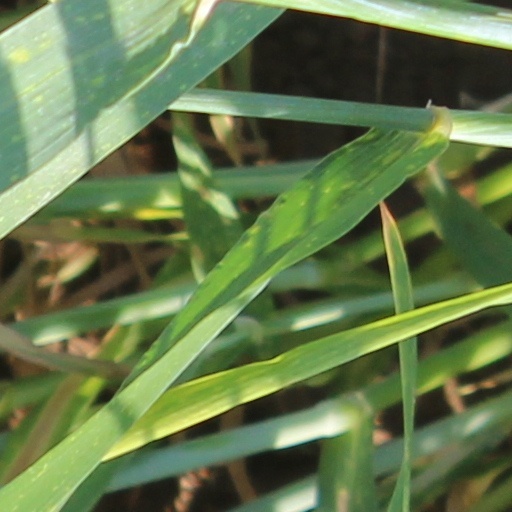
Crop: wheat